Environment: real
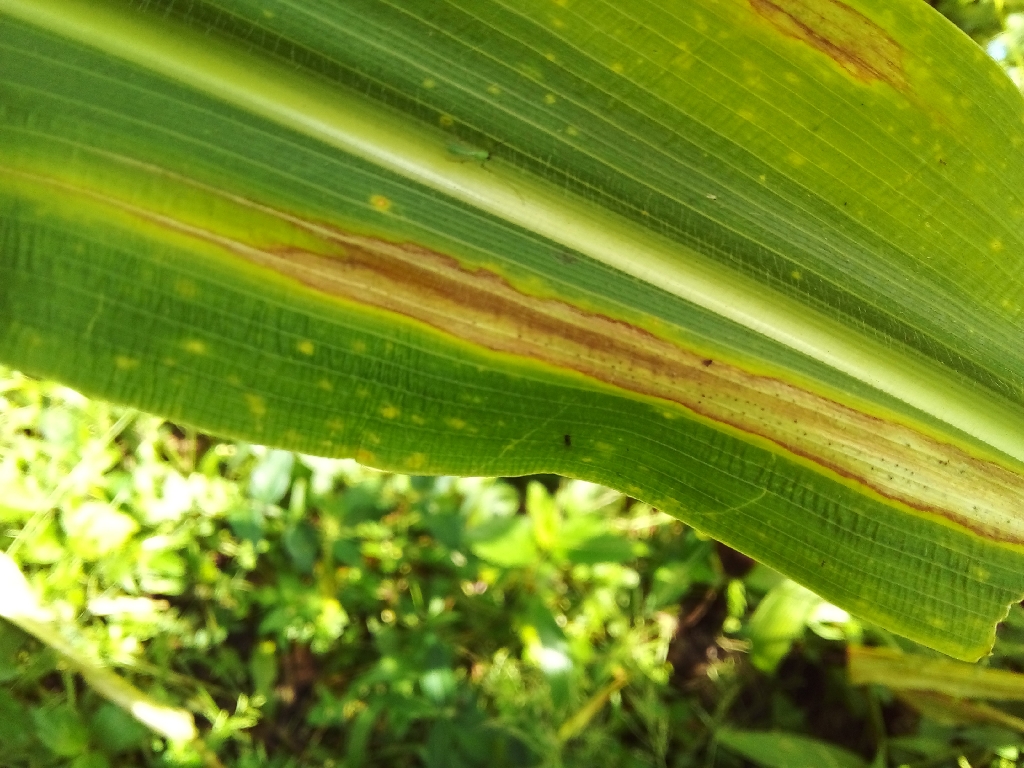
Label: northern_corn_leaf_blight